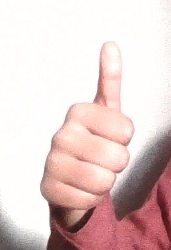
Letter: aleff